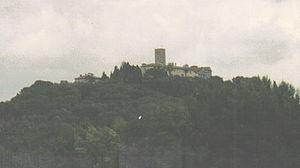
Marsiliana d'Albegna est une frazione de la commune de Manciano dans la province de Grosseto en Toscane.